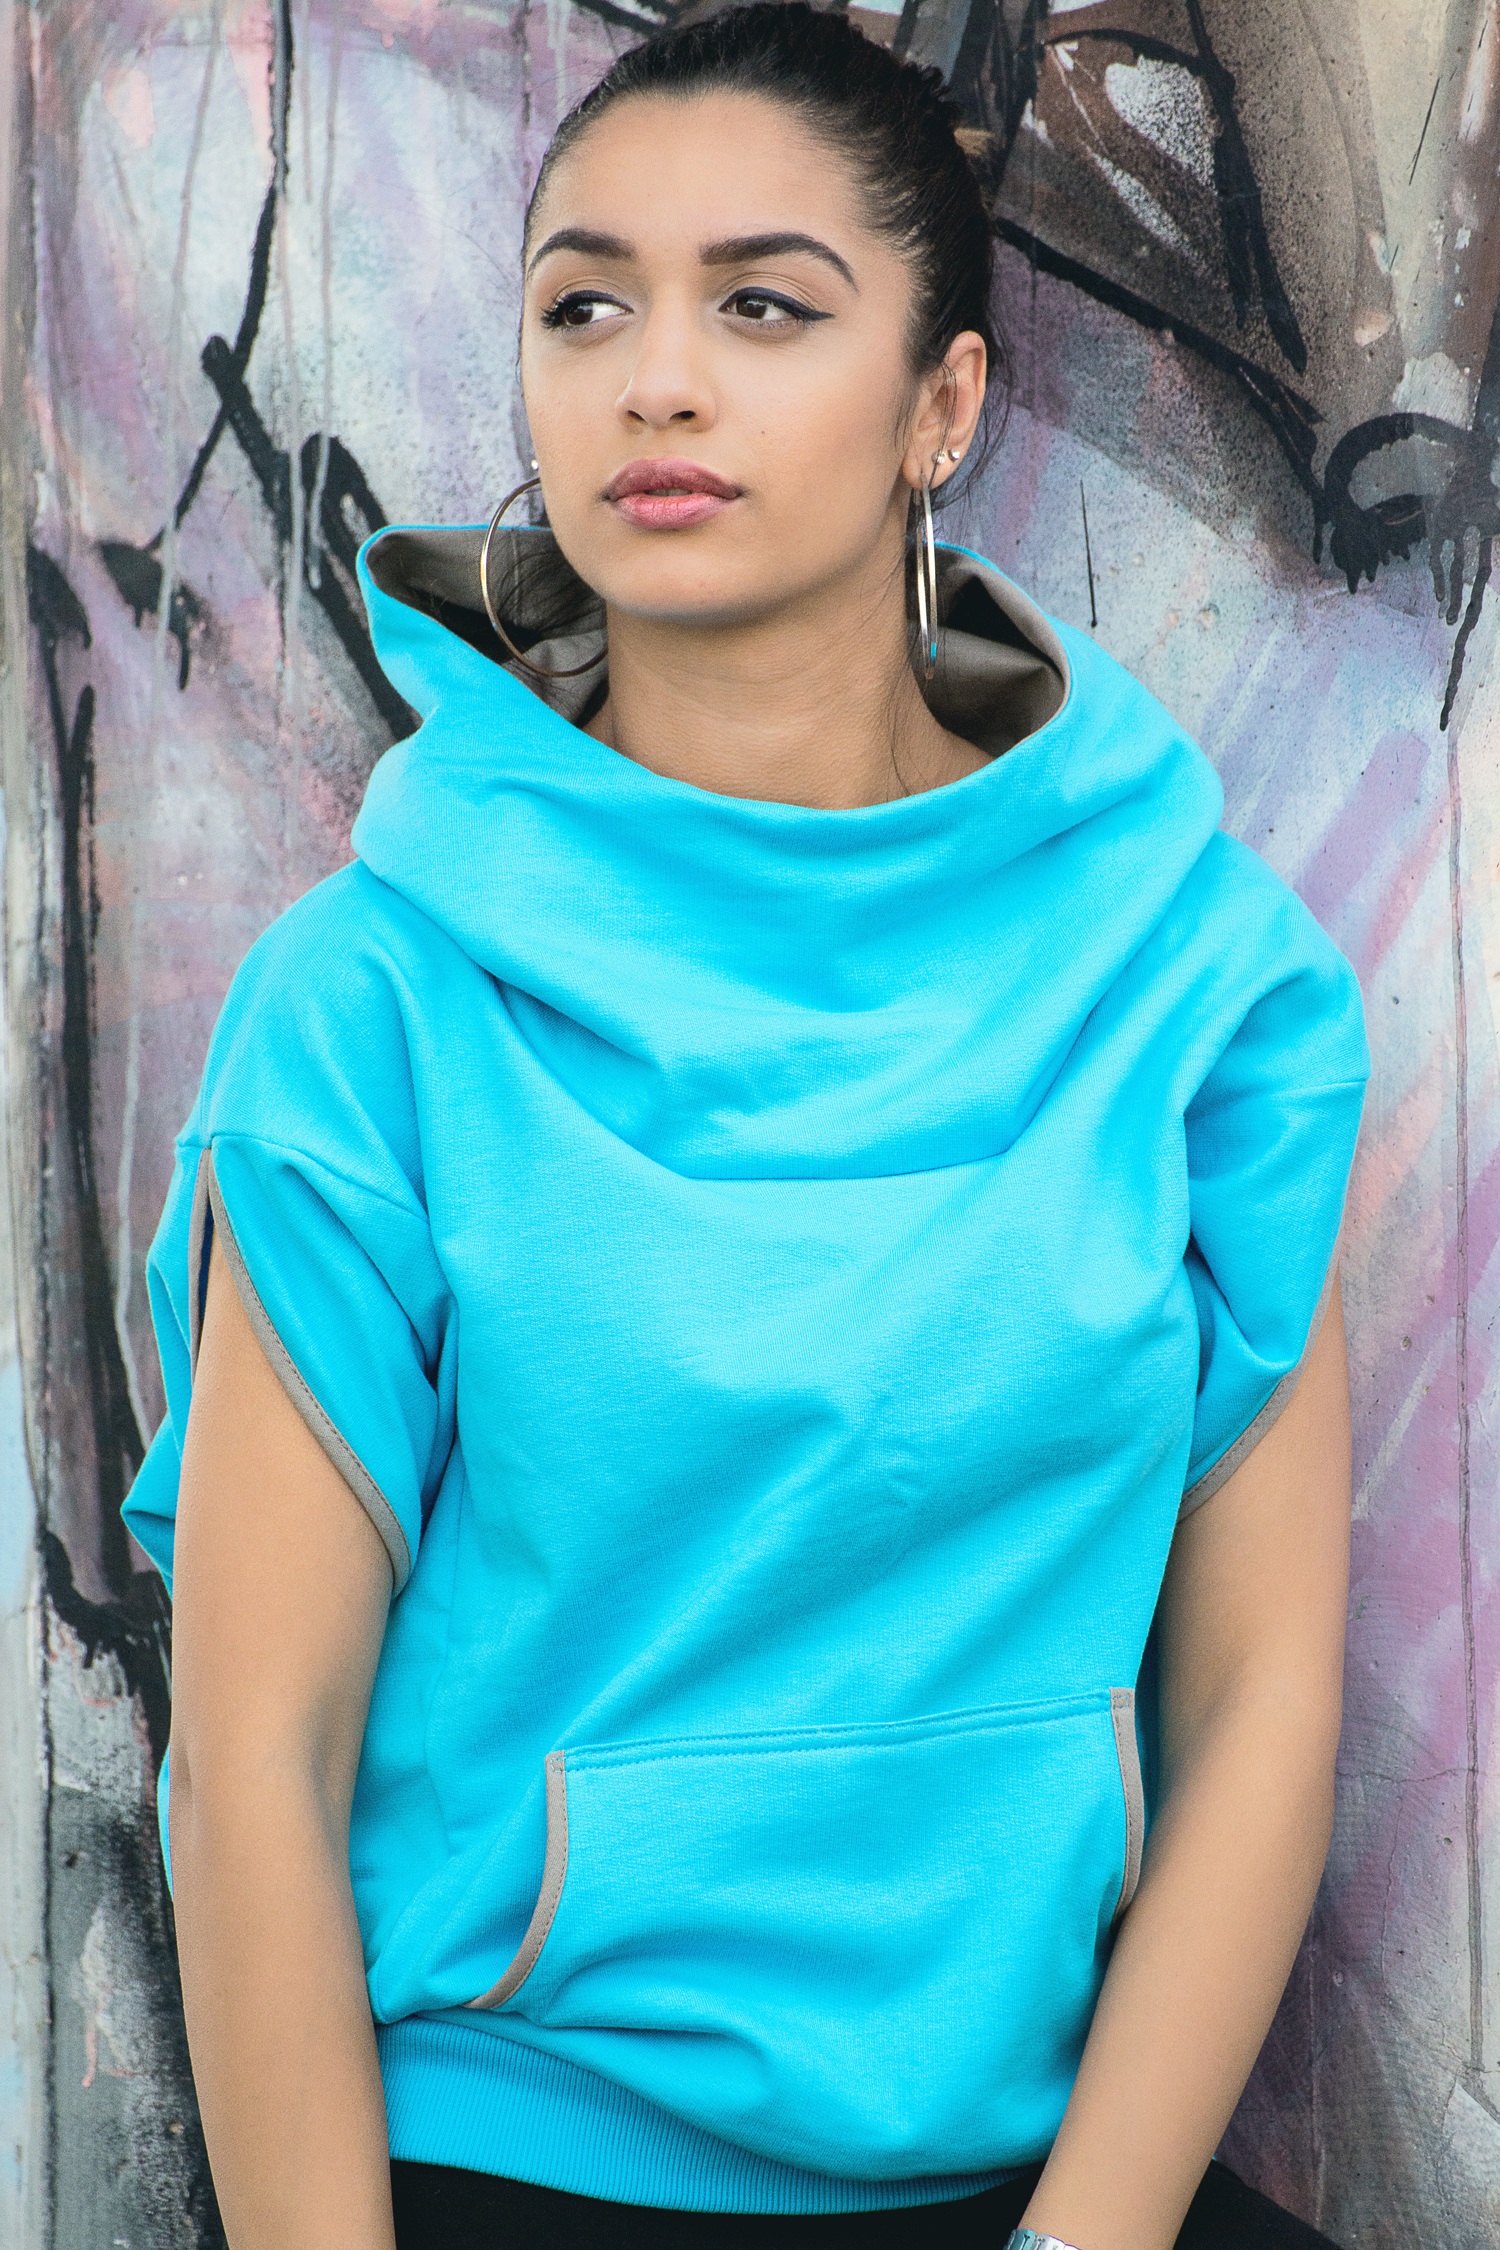
girl, woman, photography, portrait, model, young, spring, fashion, blue, clothing, human body, face, dress, neck, look, beauty, beautiful, pretty, abdomen, sleeve, photo shoot